Perelman Performing Arts Center

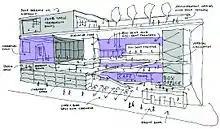
Performing Arts Center design as of 2015

By September 2014, Gehry Associates were no longer connected with the project. Plans were proceeding for the choice of a new architect and future programming for a 2019 opening. Gehry's design was scrapped; the board of the Performing Arts Center planned to choose a new design from one of three other architects. This change came after Boepple was said to have disapproved of Gehry's work.